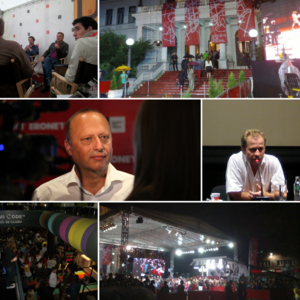
Le Festival du film de Sarajevo est un festival de cinéma se déroulant à Sarajevo. Il a été créé en 1995 lors du siège de Sarajevo.